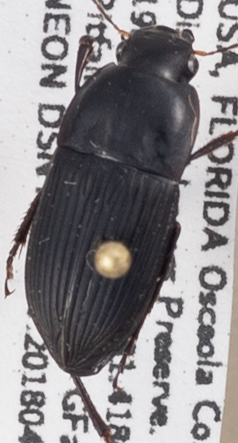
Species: Anisodactylus haplomus
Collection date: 2018-04-24
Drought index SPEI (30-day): -0.492
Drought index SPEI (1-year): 0.526
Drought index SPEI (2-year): -0.1